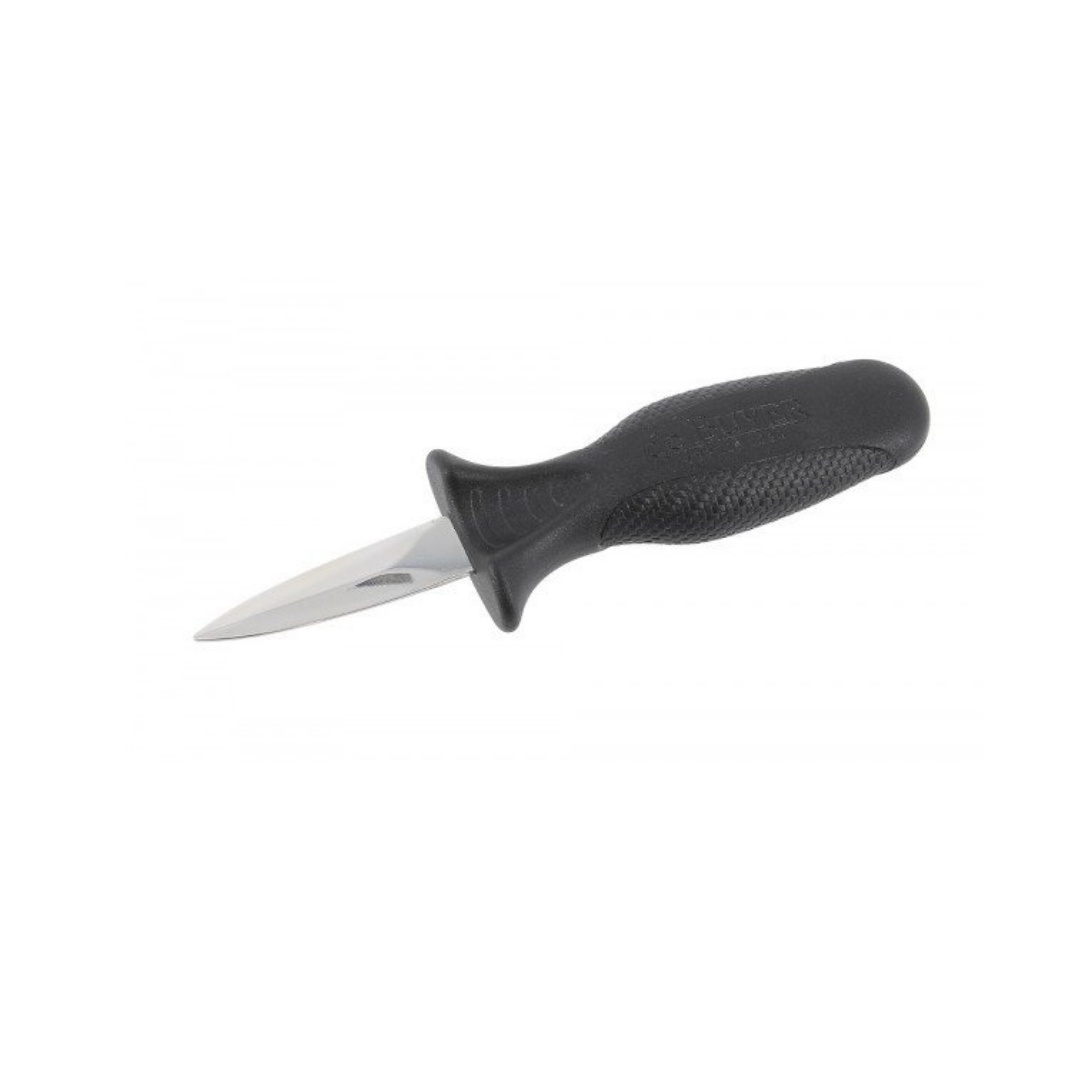
Lancette à huître - De Buyer
Lancette à huître – De Buyer, lame inox 5,5 cm Indispensable pour l’ouverture des fruits de mer, la lancette à huître De Buyer dispose d’une lame courte et dure pour entrouvrir la coquille, bien aiguisée pour sectionner le muscle proprement. Prise en main & robustesse Manche ergonomique en polyamide renforcé fibre de verre : résistant, adapté à l’usage intensif Contrôle précis et sécurité accrue lors de l’ouverture Caractéristiques Lame : inox, 5,5 cm Longueur totale : 15,7 cm Matières : lame en inox ; manche en polyamide renforcé fibre de verre Conseils d’usage Insérer la pointe au niveau de la charnière, faire levier, puis couper le muscle d’un geste franc Essuyer et sécher immédiatement après usage
Brand: De Buyer
Category: Home & Garden > Kitchen & Dining > Kitchen Tools & Utensils > Food Crackers > Lobster & Crab Crackers > Lobster Crackers